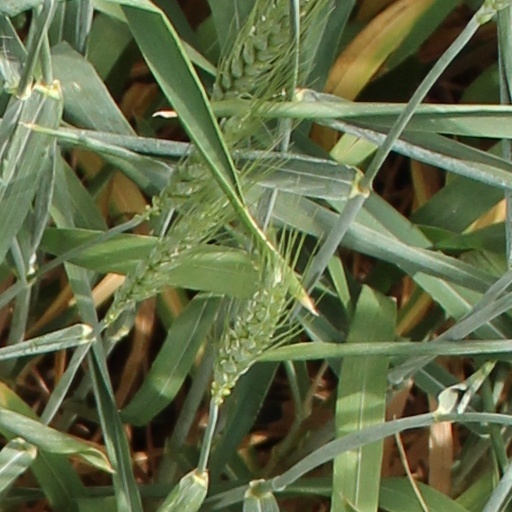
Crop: wheat